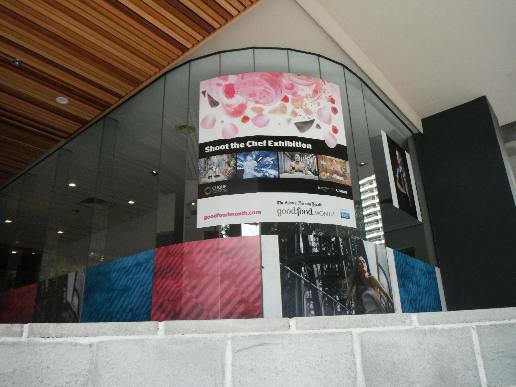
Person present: Yes